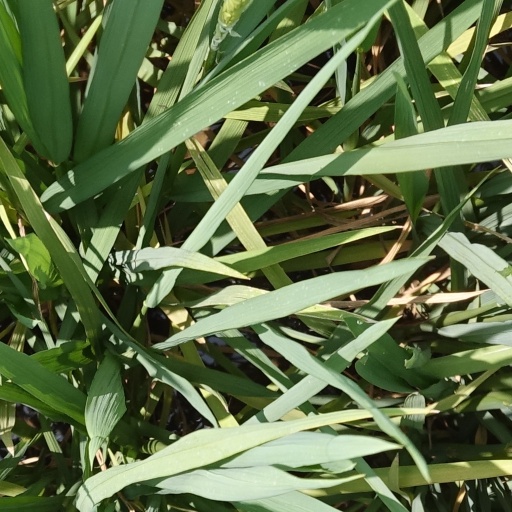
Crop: rice